Culture of Estonia

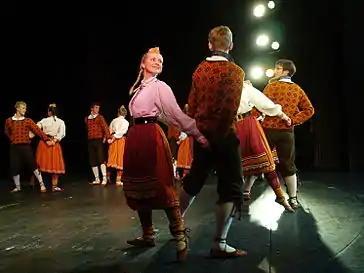
Folk dance is rather popular in Estonia. Dancers of University of Tartu Folk Art Ensemble.

The history of formal education in Estonia dates back to the 13th to 14th centuries, when the first monastic and cathedral schools were founded. The first primer in the Estonian language was published in 1575. The oldest university is the University of Tartu, a member of the Coimbra Group, which was established by the Swedish king Gustav II Adolf in 1632. In 1919, university courses were first taught in the Estonian language.